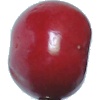
Label: Cherry 2